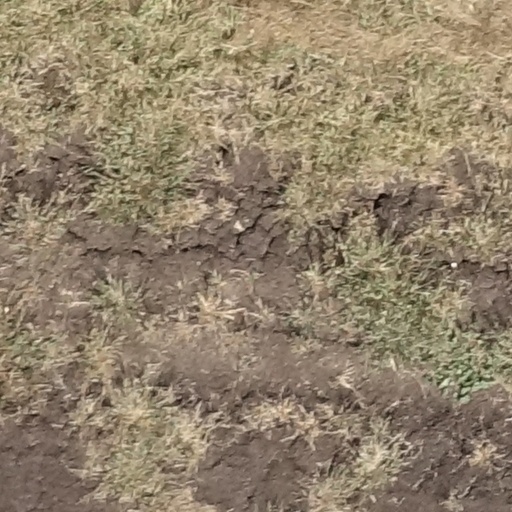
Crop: sorghum